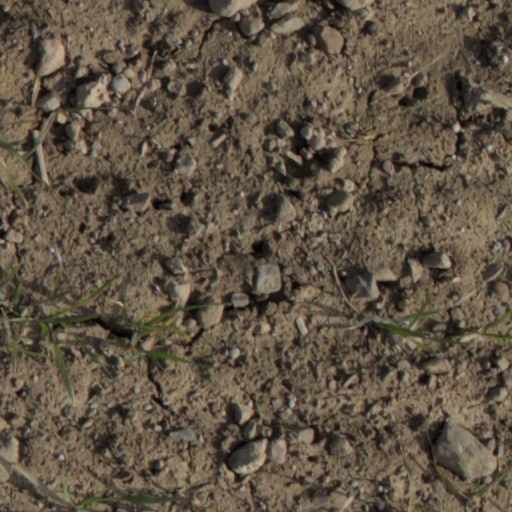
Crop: wheat